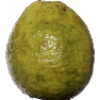
Label: Guava 1